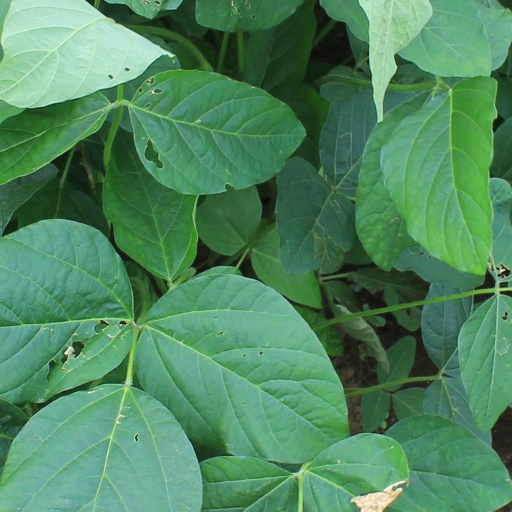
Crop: soybean